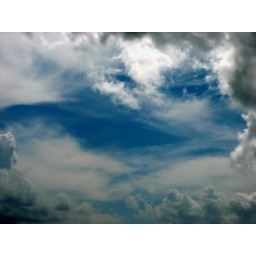
This opening in the clouds seems to open a window toward heaven.